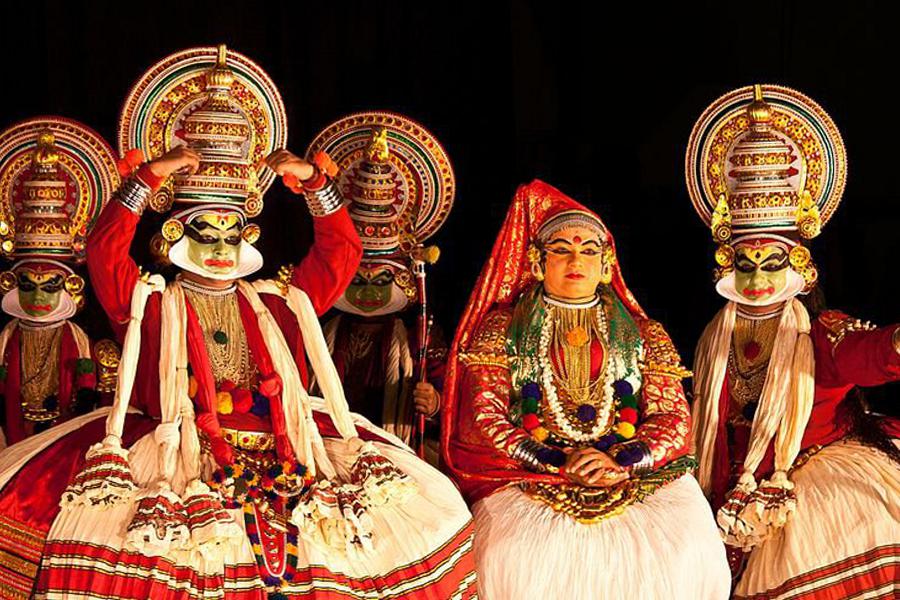
Dance form: kathakali